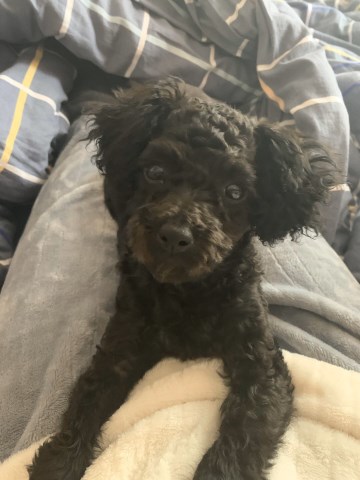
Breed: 7449-n000128-teddy